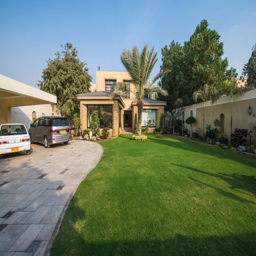
the detailed driveway leads you in to the residence as layers reveal themselves .